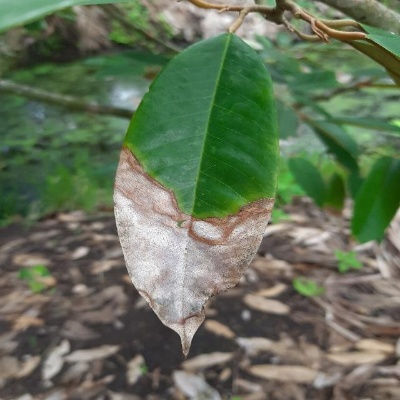
Label: Leaf_Colletotrichum